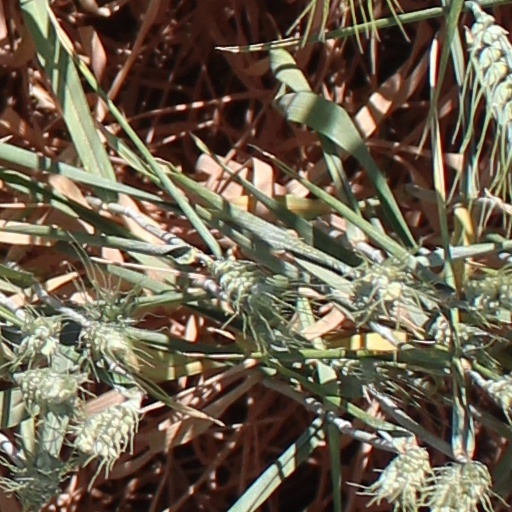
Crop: wheat